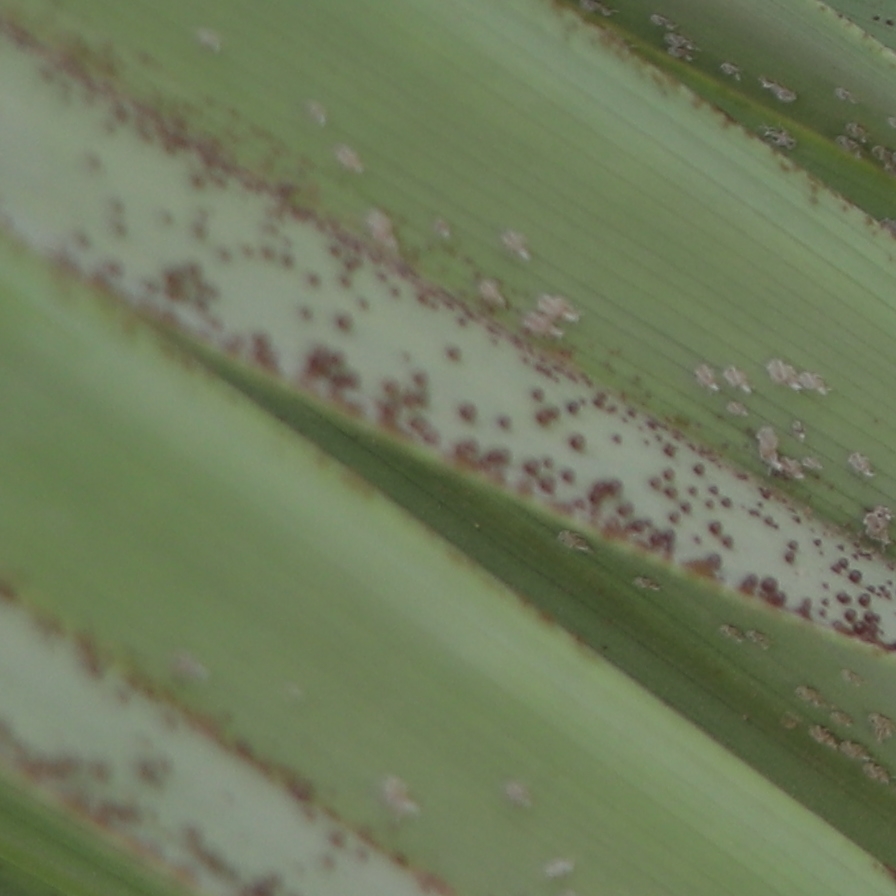
Label: Dubas